Danny Huston

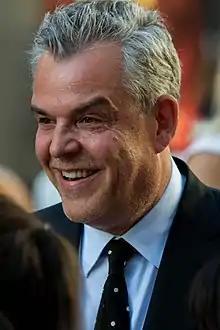
Huston at 2016 Toronto International Film Festival

Daniel Sallis Huston (born May 14, 1962) is an American actor, director and screenwriter. A member of the Huston family of filmmakers, he is the son of director John Huston and half-brother of actress Anjelica Huston.